Sucheta Khanna

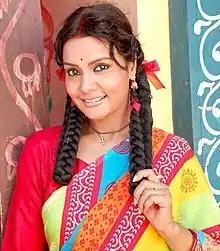

Sucheta Khanna is an Indian TV and film actress. She has worked in detective serial "Karamchand" (2007) and then in "Hari Mirchi Lal Mirchi" a comedy serial telecast by DD National. She played the role of Indumati in the Sony SAB comedy series "Lapataganj" who is the wife of Mukundilal Gupta. She played the role of Pinky on the same channel Sony SAB in the show "Peterson Hill" as the wife of Kishorilal Chaddha, a stationmaster. She also played the role of Bijli in "Jijaji Chhat Parr Koii Hai" as the wife of Jamvant Jindal.